Dr. Hudson's Secret Journal

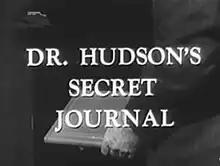
Series title sequence

Dr. Hudson's Secret Journal is an American medical drama television series that aired in syndication from 1955 to 1957. It was based on a 1939 book of the same name by Lloyd C. Douglas, which was a prequel to his 1929 novel "Magnificent Obsession". A total of 78 episodes were produced.